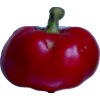
Label: red_pepper